Rambler American

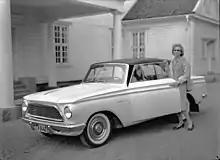
Rambler American photo on display at the Oslo Museum, Norway

Available only as a two-door hardtop, the interior came in standard gray charcoal vinyl-upholstered reclining seats with a headliner embossed with small squares. The front seats reclined, and the new safety-mandated head restraints were upholstered in red, white, and blue stripes. The SC/Rambler included a standard 90-degree-arc dial Sun tachometer. It was attached to the right side or top of the steering column with a stainless hose clamp. The only factory option was an AM radio.